Charles B. Fitzsimons

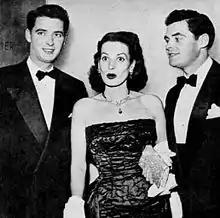
Maureen O'Hara with brothers James O'Hara (left) and Charles Fitzsimons in 1954

Fitzsimons originally was hired by producer John Ford in a legal capacity, in preparation for the arrival of the cast and crew of the film "The Quiet Man" for filming in Ireland. Upon their first meeting, Ford believed Fitzsimons would be right for the film role of Forbes in addition to his legal duties. Ford then proceeded to hire O'Hara's brother, James, for the role of Father Paul in the film. James also worked at the Abbey in Dublin, but used his mother's maiden name of Lilburn as a professional name. Both brothers made their film debuts in "The Quiet Man" and both came to the United States upon completion of the film.